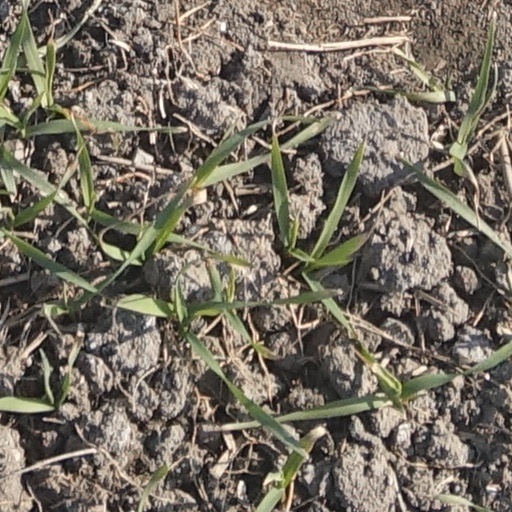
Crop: wheat